Henri Ford

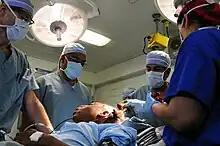
Ford (second from left) with Sanjay Gupta (third from left) Jerry Berman (far left) and a U.S. Navy doctor operating on a twelve-year-old girl aboard the USS "Carl Vinson" in January 2011

In 1997, Ford made his first visit to Haiti following his family's escape. He later described being horrified by the abject poverty and the poor conditions at Hôpital Albert Schweitzer Haiti. He returned several times in the 1990s as a visiting doctor.